The Perfect House (2011 Indonesian film)

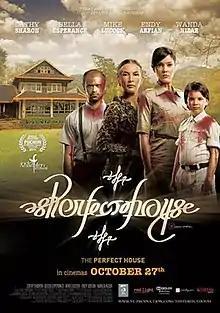
Film poster

The Perfect House is a 2011 Indonesian thriller film directed by Affandi Abdul Rachman and produced by Vera Lasut.The film starring Endy Arfian, Bella Esperance, Mike Lucock and Wanda Nizar in the lead roles.